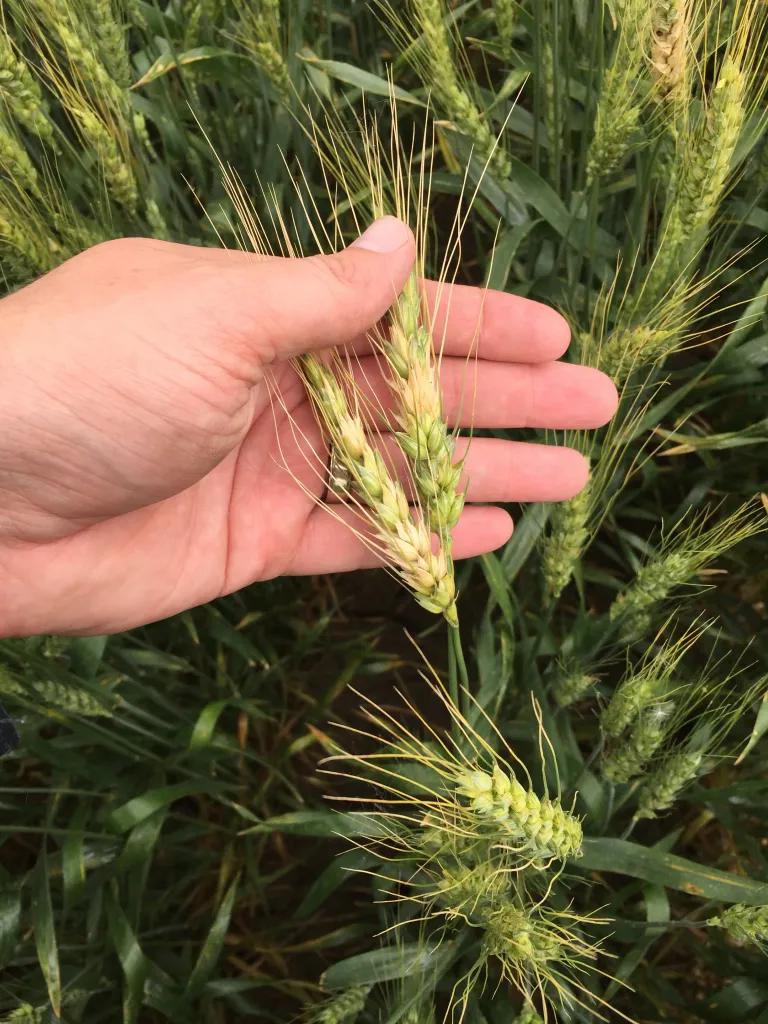
Plant: Wheat
Disease: wheat head scab